Brunner Mine

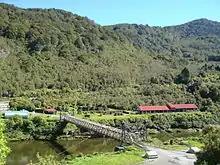
The Brunner Mine site in 2004

The Brunner Mine was a coal mine on the West Coast of the South Island in New Zealand.